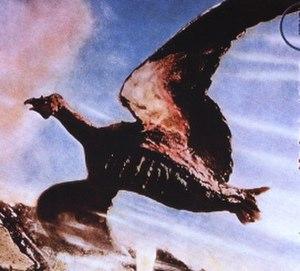
Rodan est un kaijū apparu pour la première fois dans le film Rodan en 1956.